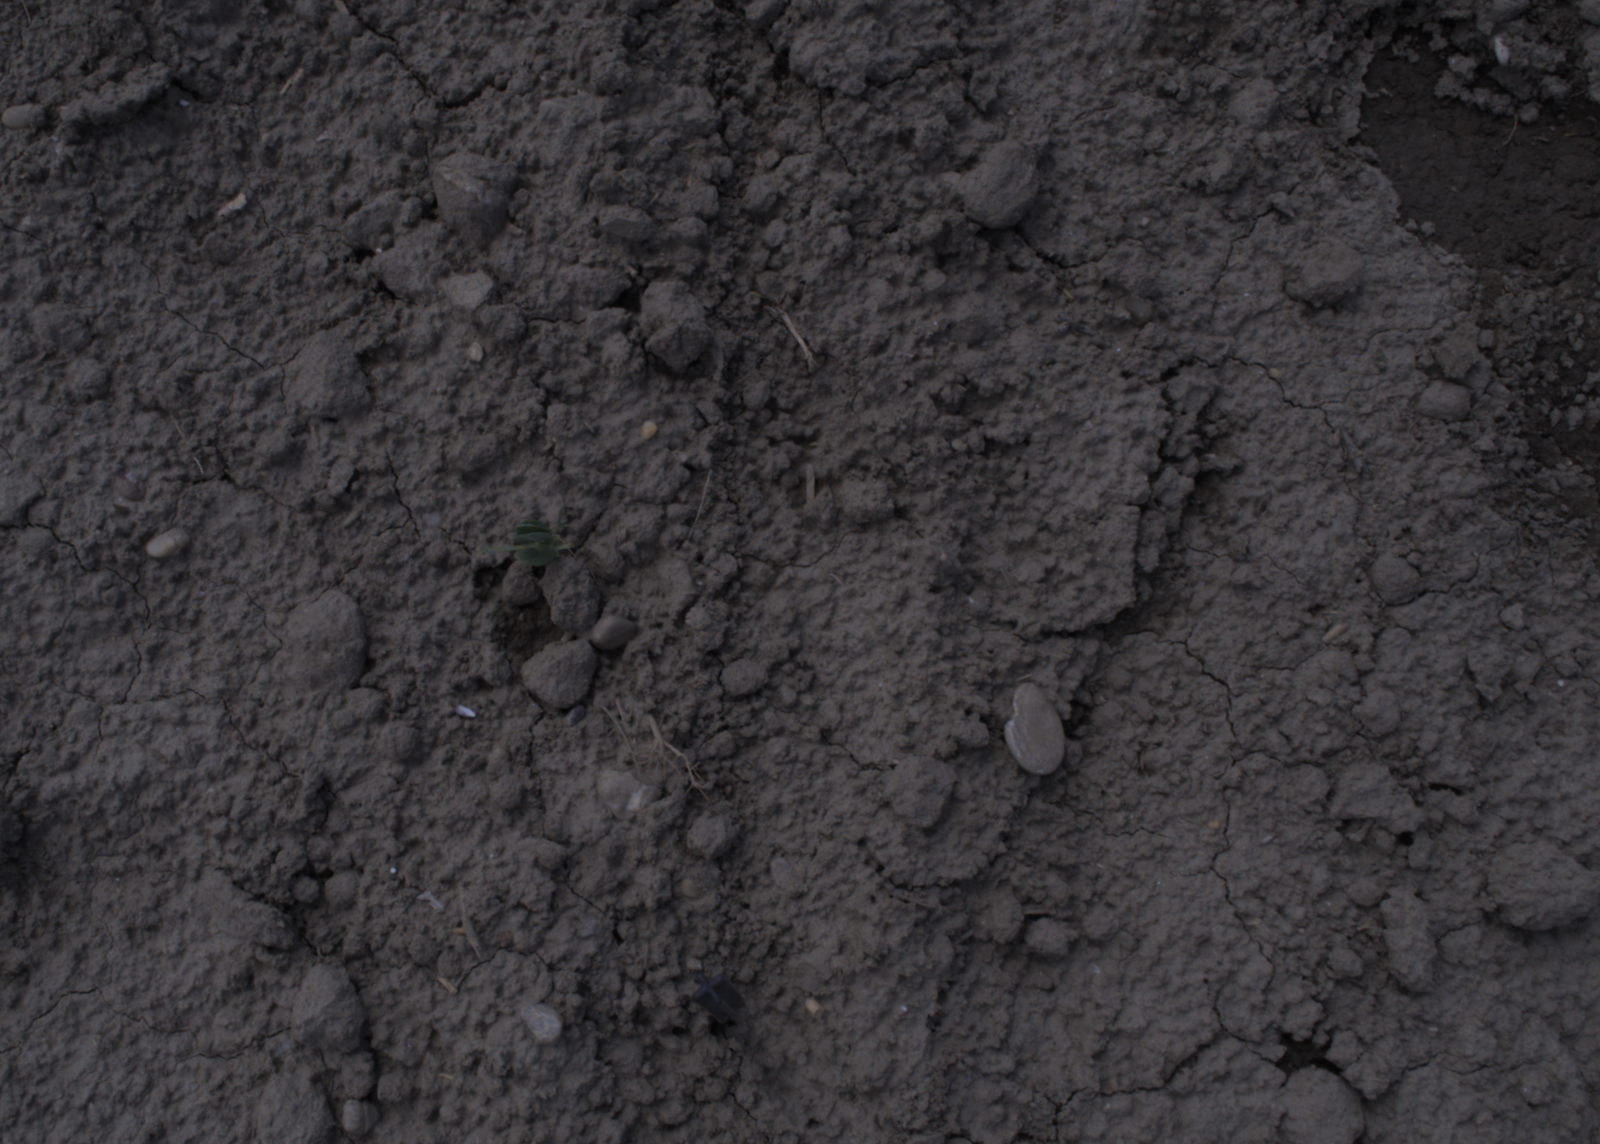
Capture date: 06.08.2020 12:58:29
Weather: sunny
Wind: medium
Seeding date: 21.07.2020
Plant canopy height (mm): 890